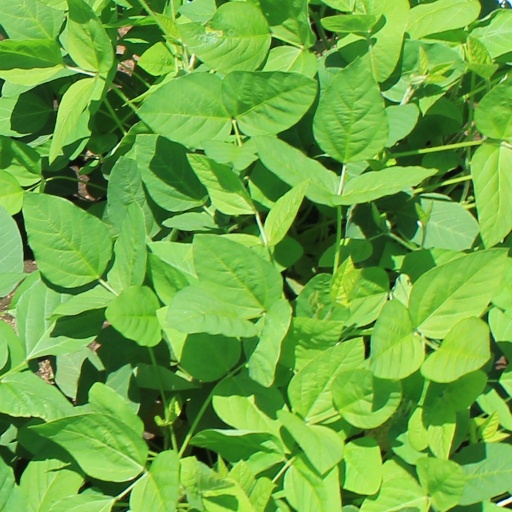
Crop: soybean